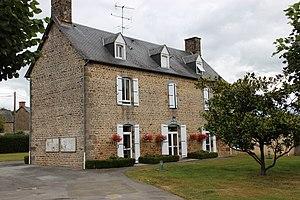
Mairie de La Pellerine.
La Pellerine est une commune française, située dans le département de la Mayenne en région Pays de la Loire, peuplée de 340 habitants.